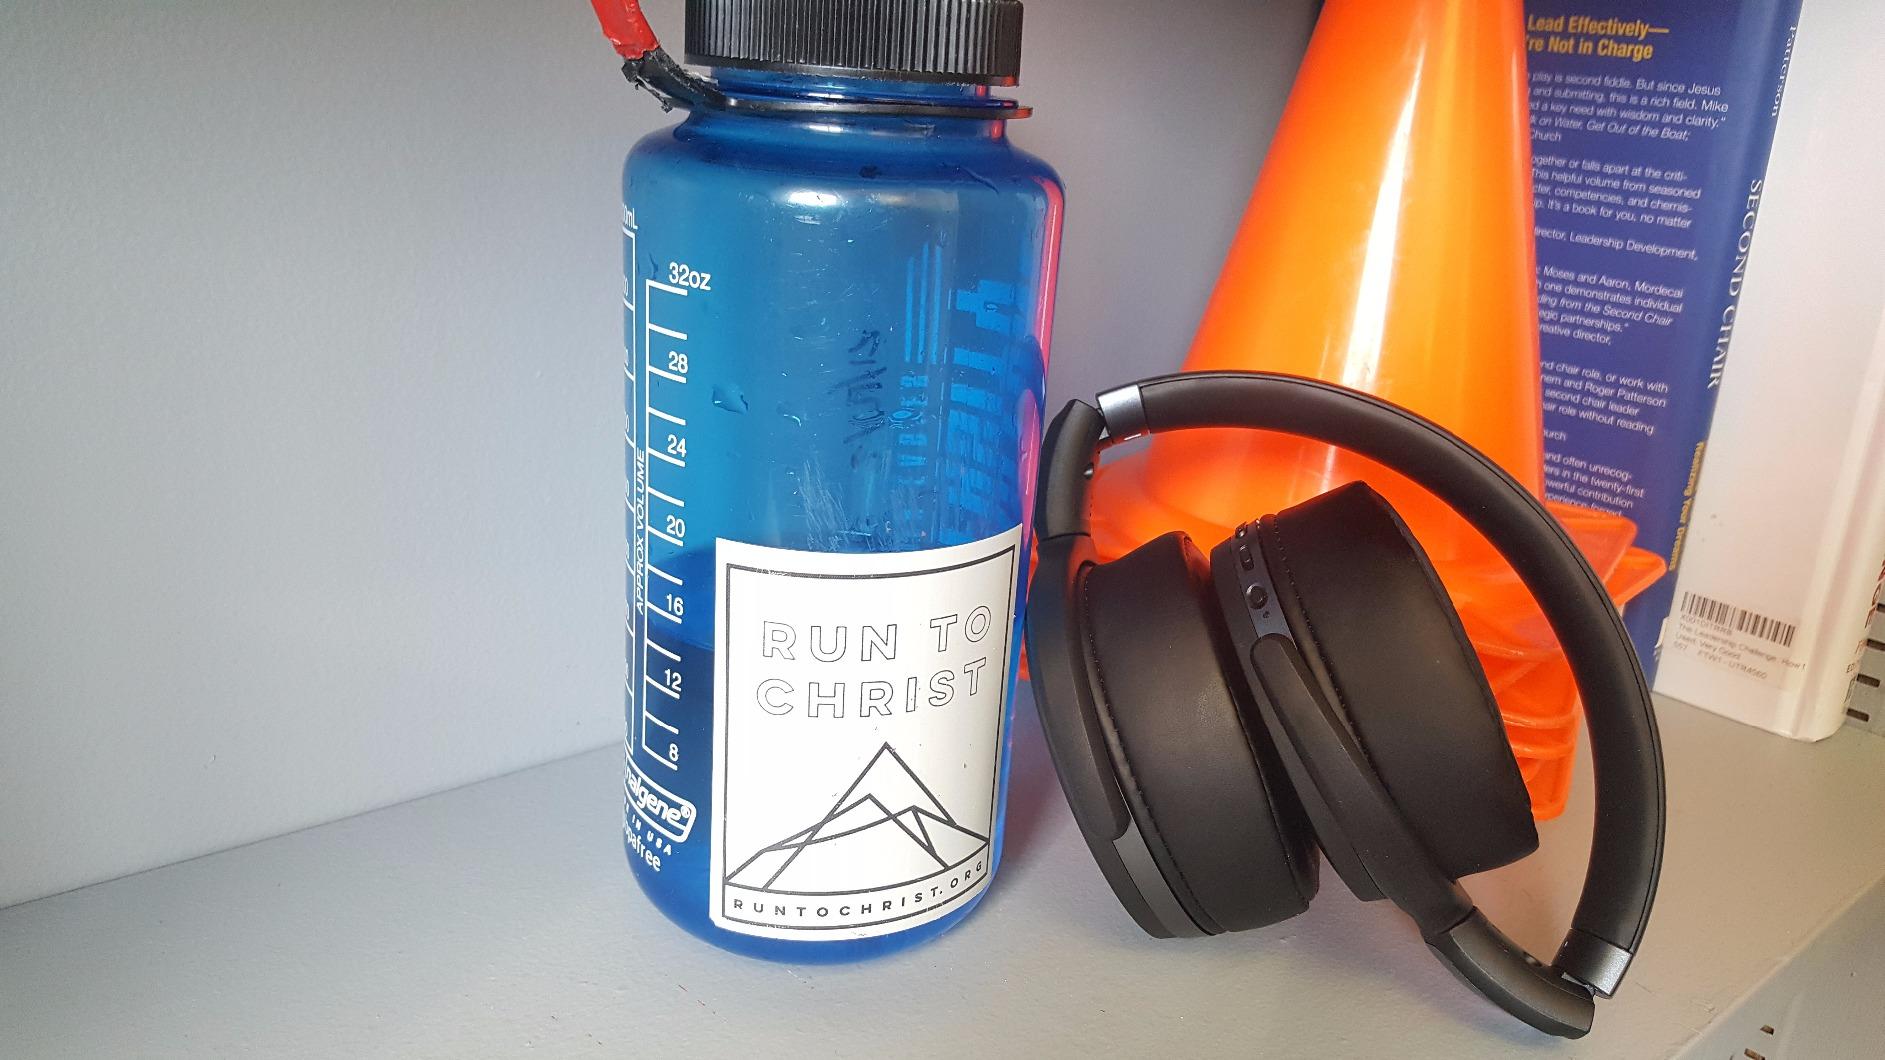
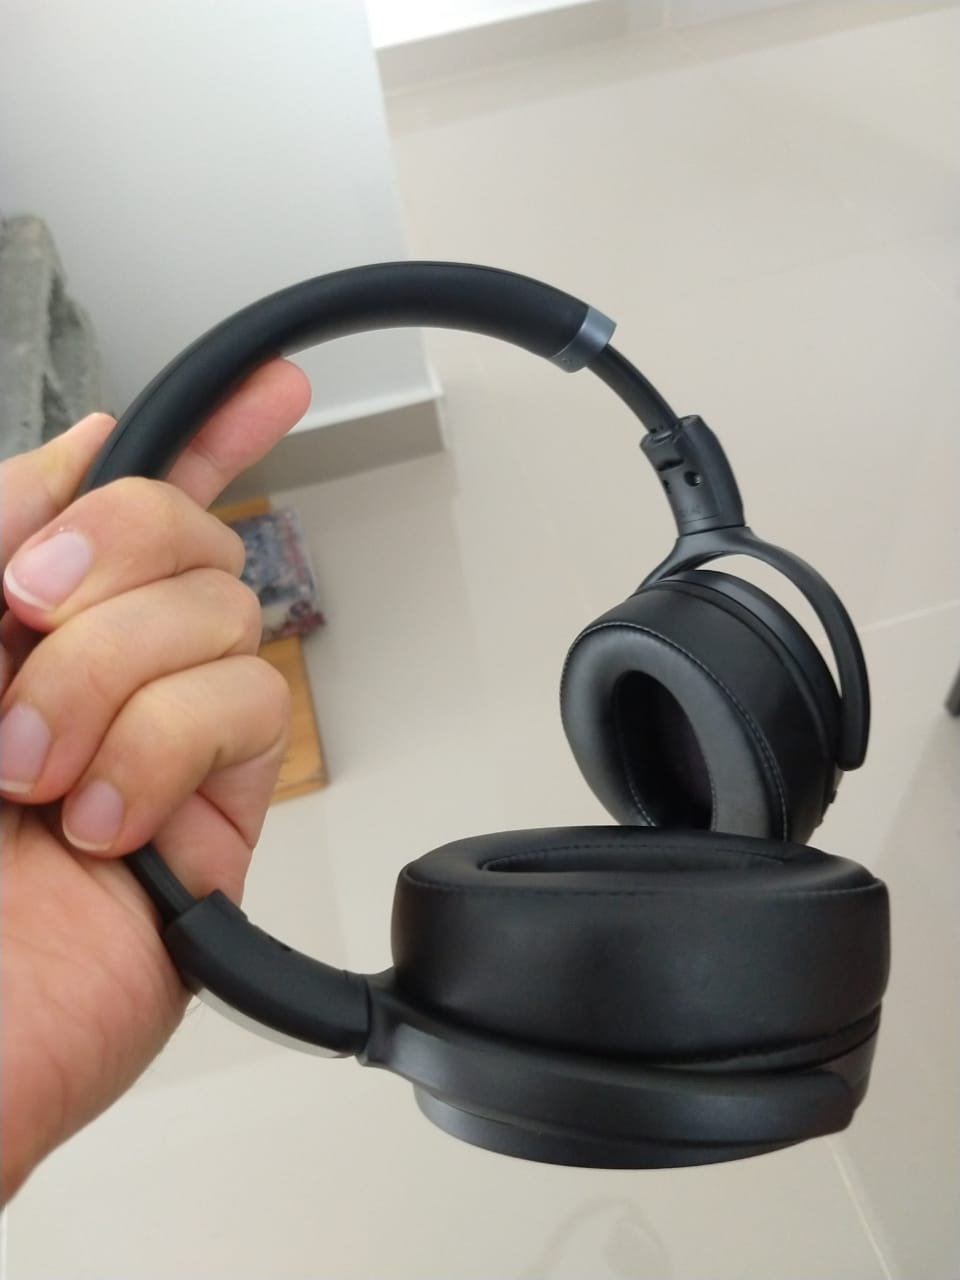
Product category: headphones
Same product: yes